Félix María Zuloaga

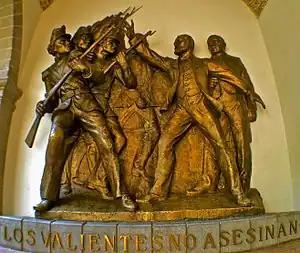
Sculpture portraying Guillermo Prieto saving the life of President Juarez in Guadalajara during the Zuloaga presidency

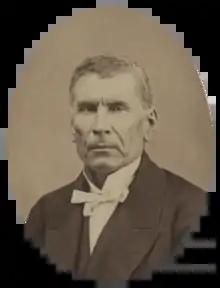
Santiago Vidaurri Liberal commander of the North, during the Reform War.

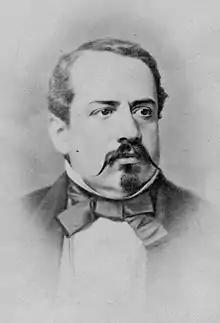
Manuel Robles Pezuela, the moderate Conservative who overthrew Zuloaga in an attempt to compromise with the Liberals.

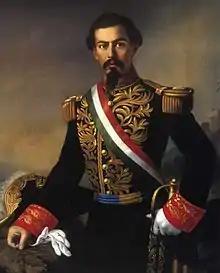
General Miguel Miramon one of the leading Conservative Generals during the Reform War, later to replace Zuloaga as Conservative president.

After triumphing in the minor skirmish with Comonfort, Zuloaga on 21 January, published a manifesto promising order in the capital. He then named the individuals who had been chosen to be a part of the junta that was meant to choose the new head of state according to the Plan of Tacubaya. On the 22nd the junta met in the senate chambers and Felix Zuloaga was chosen by twenty six votes, one vote going to Santa Anna, and one vote going to General Echeagaray. The junta then drafted an oath of office, which Zuloaga read the following day, promising to uphold and protect, independence, religion, and unity between all Mexicans, echoing the promises made in the Plan of Iguala.